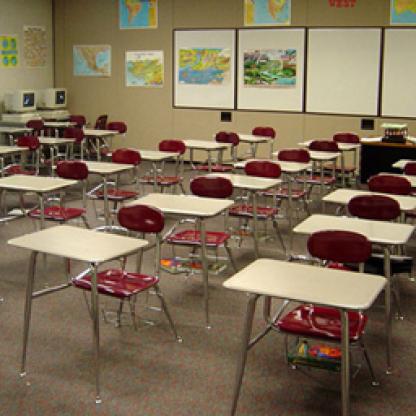
Scene: Indoor